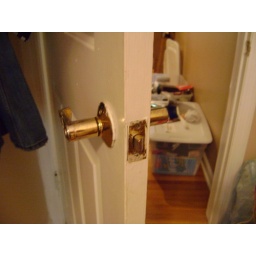
2009_0705 door handle loose in bedroom